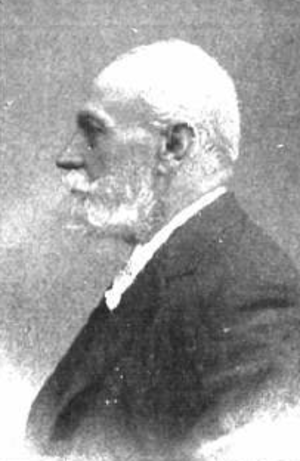
Hermenegildo Giner de de los Ríos, né à Cadix en 1847 et mort à Grenade en 1923, est un pédagogue, juriste et homme politique espagnol étroitement lié à l'Institution Libre d'Enseignement, fondée par son frère Francisco.